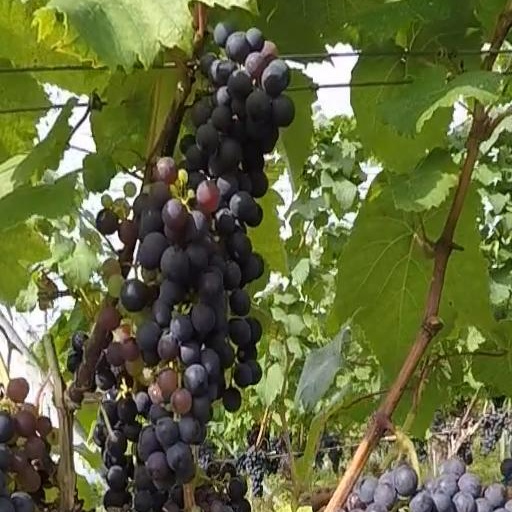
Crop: grape